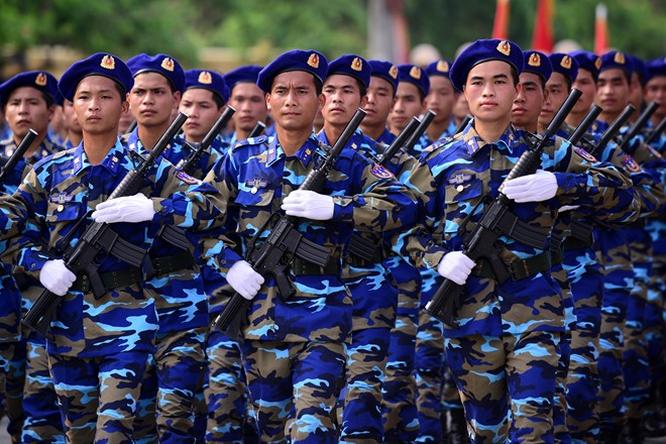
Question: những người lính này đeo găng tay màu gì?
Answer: những người lính này đeo găng tay màu trắng